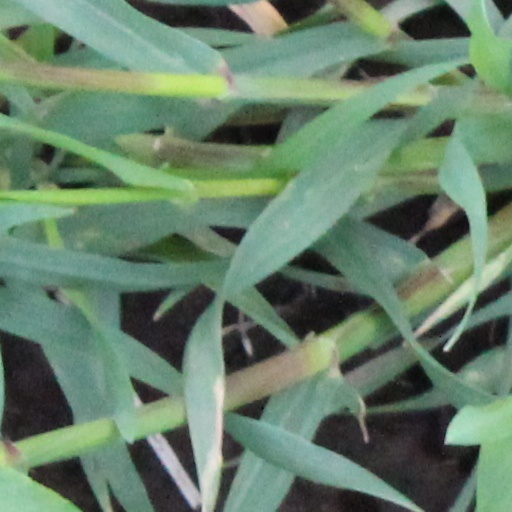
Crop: wheat